Tygwyn railway station

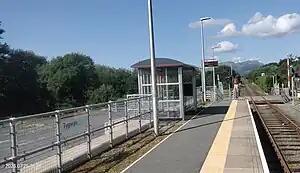
View of the Platform at Tygywn, July 2023

Tygwyn railway station is located at a level crossing on the A496 between Harlech and Talsarnau near the estuary of the Afon Dwyryd in Gwynedd, Wales.